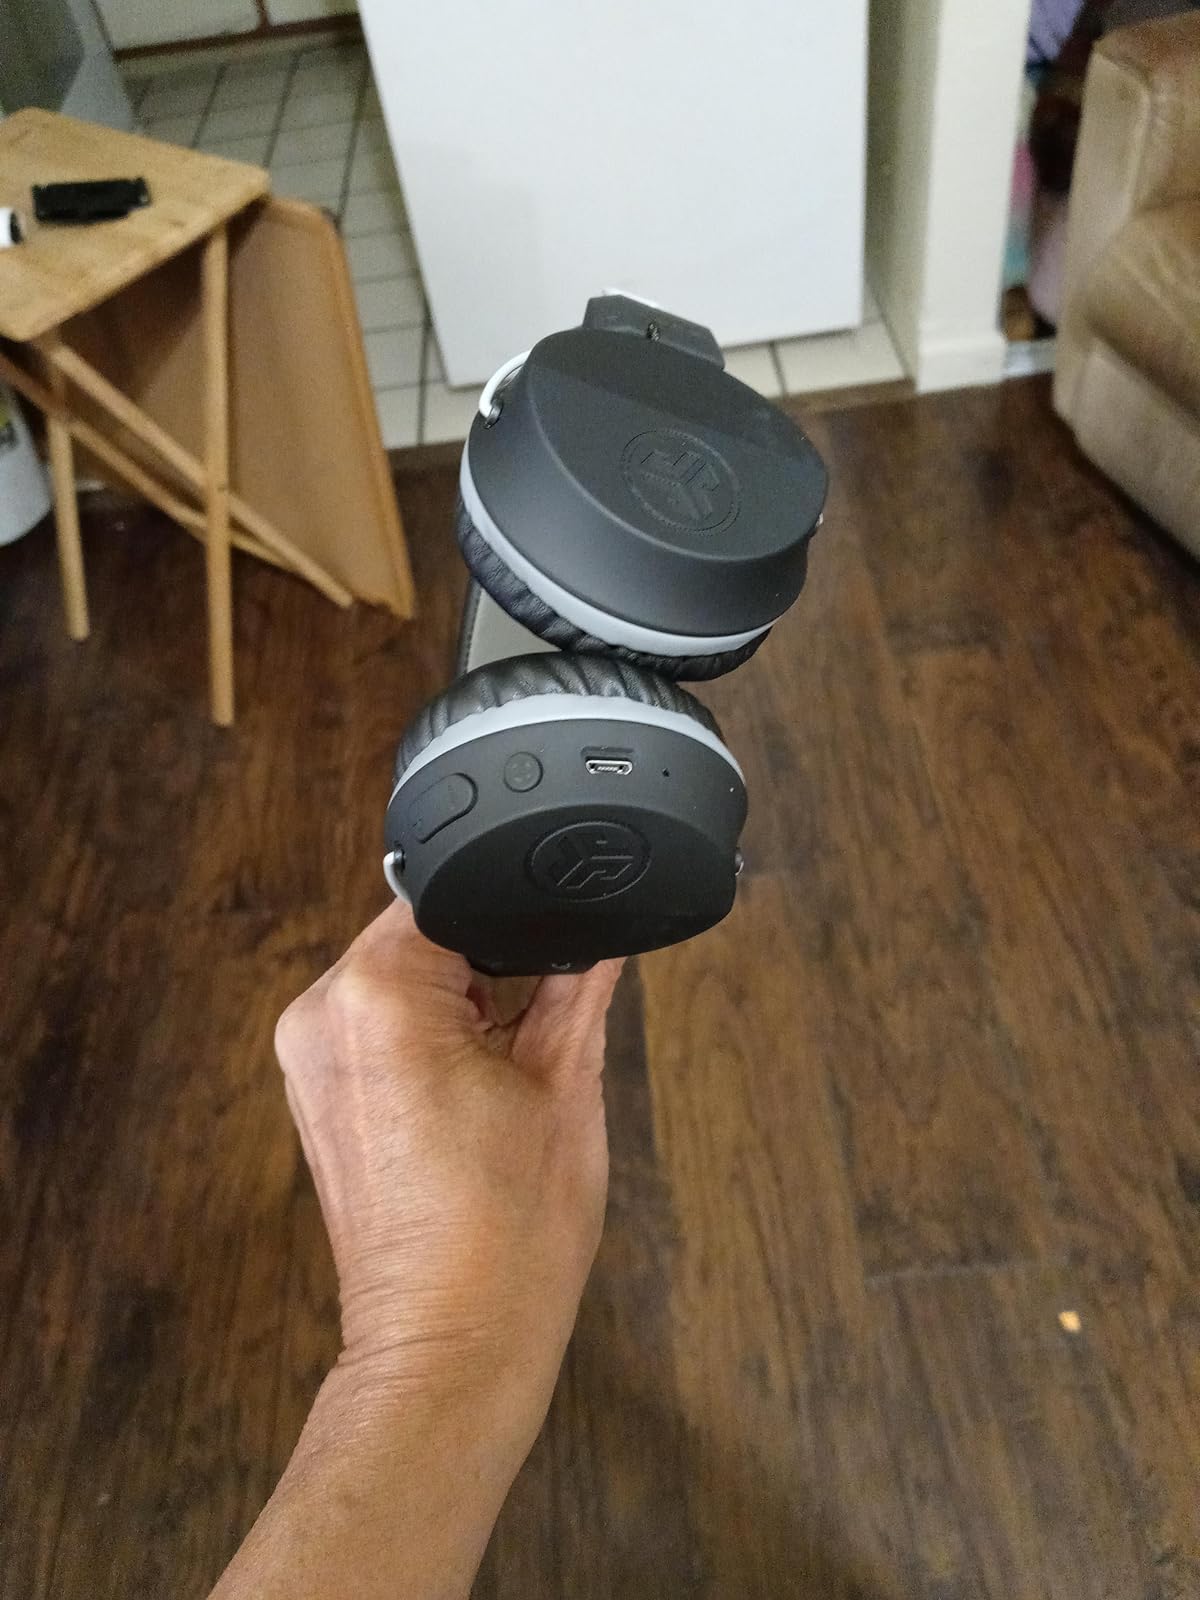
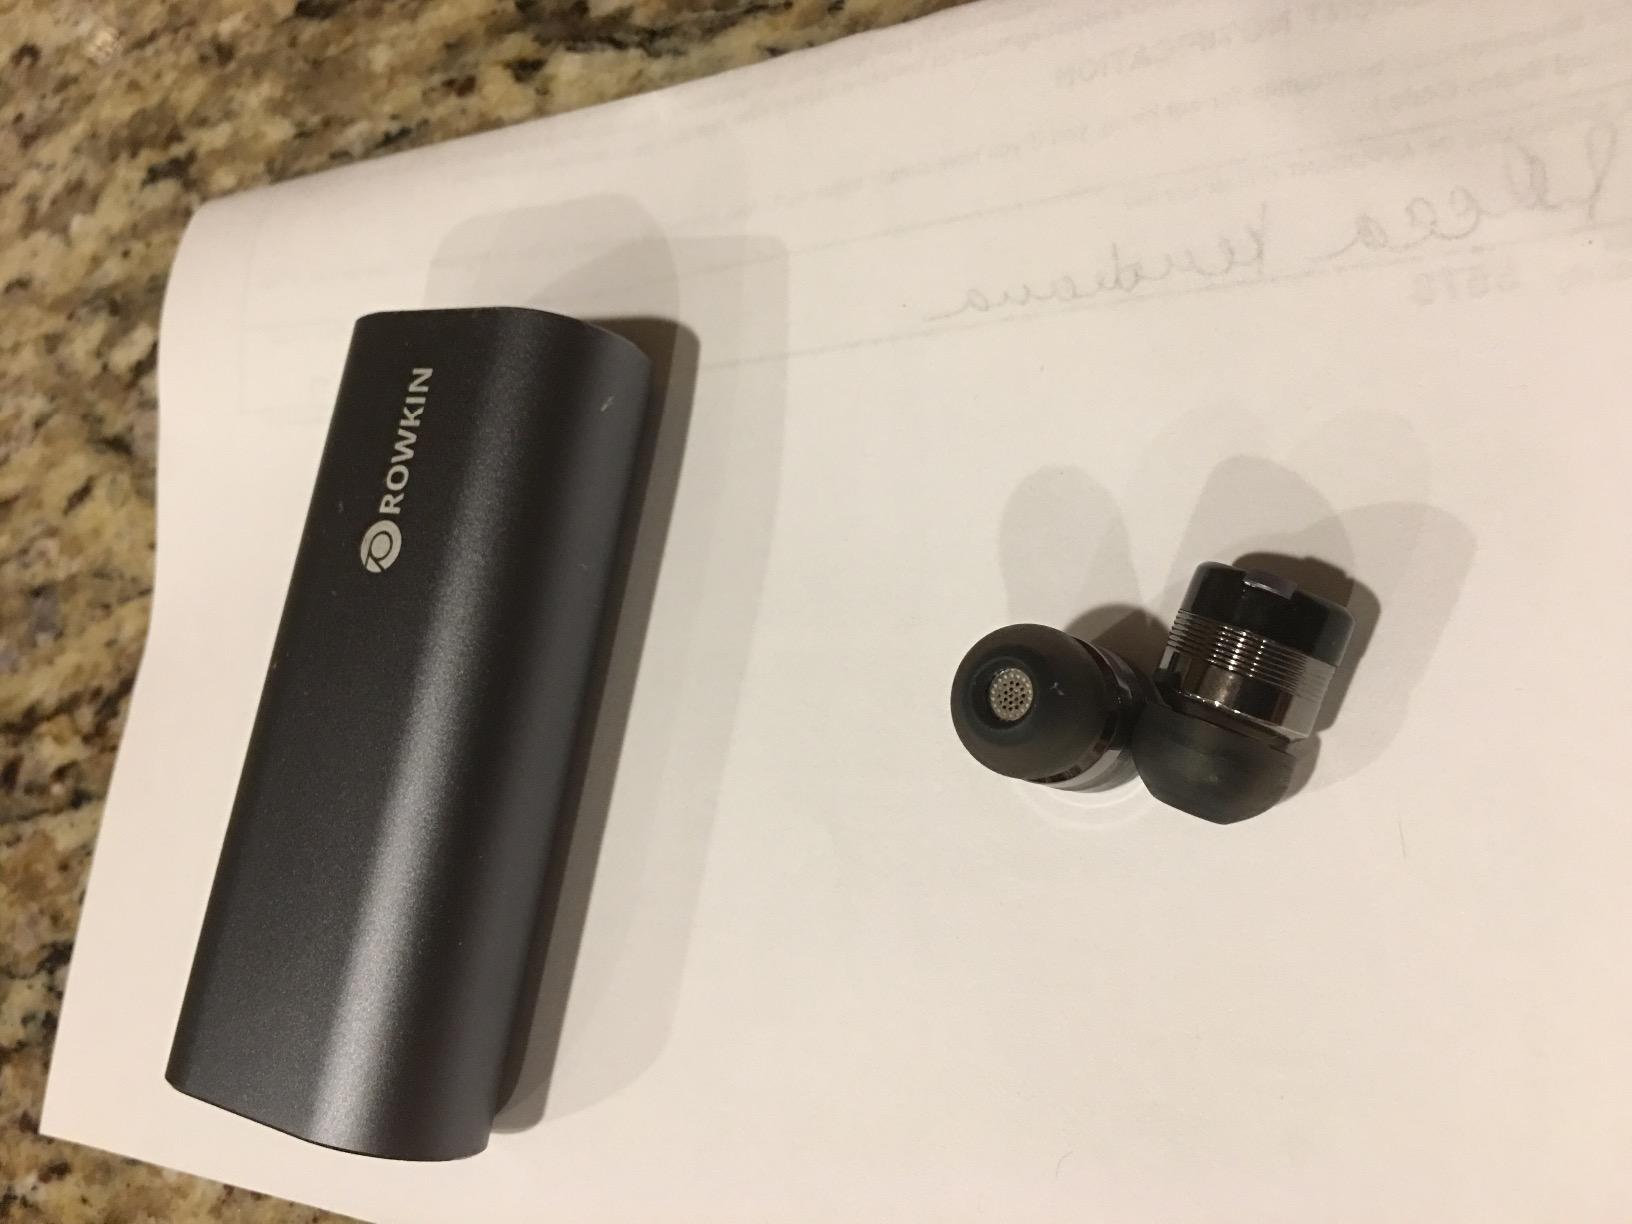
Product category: headphones
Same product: no